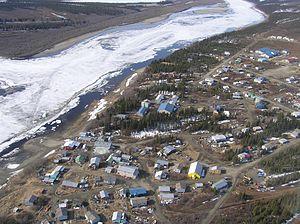
Kiana est une localité d'Alaska aux États-Unis située dans le Borough de Northwest Arctic, sa population était de 361 habitants en 2010.